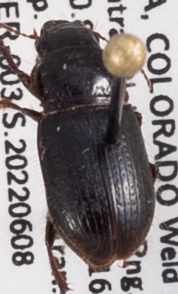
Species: Piosoma setosum
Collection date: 2022-06-08
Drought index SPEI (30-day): -0.842
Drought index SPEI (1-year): -1.13
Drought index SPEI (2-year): -1.13